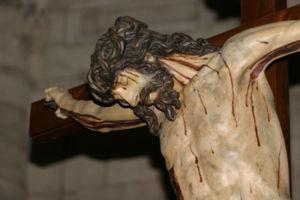
Dans le domaine religieux on appelle stigmates les marques des plaies du corps de Jésus de Nazareth crucifié qu'ont portées certaines personnes au cours de leur vie. Le phénomène, signalé à partir du XIIIᵉ siècle, est d'ordre mystique en religion. Pour la médecine moderne, il serait d'ordre psychosomatique, sans toutefois de certitude pour ou contre la véracité des différentes hypothèses proposées.